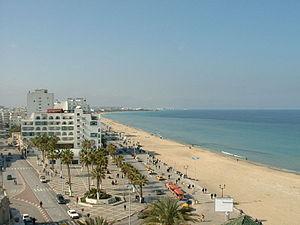
Sousse est une ville portuaire de l'Est de la Tunisie, située à 143 kilomètres au sud de Tunis, et ouverte sur le golfe d'Hammamet.